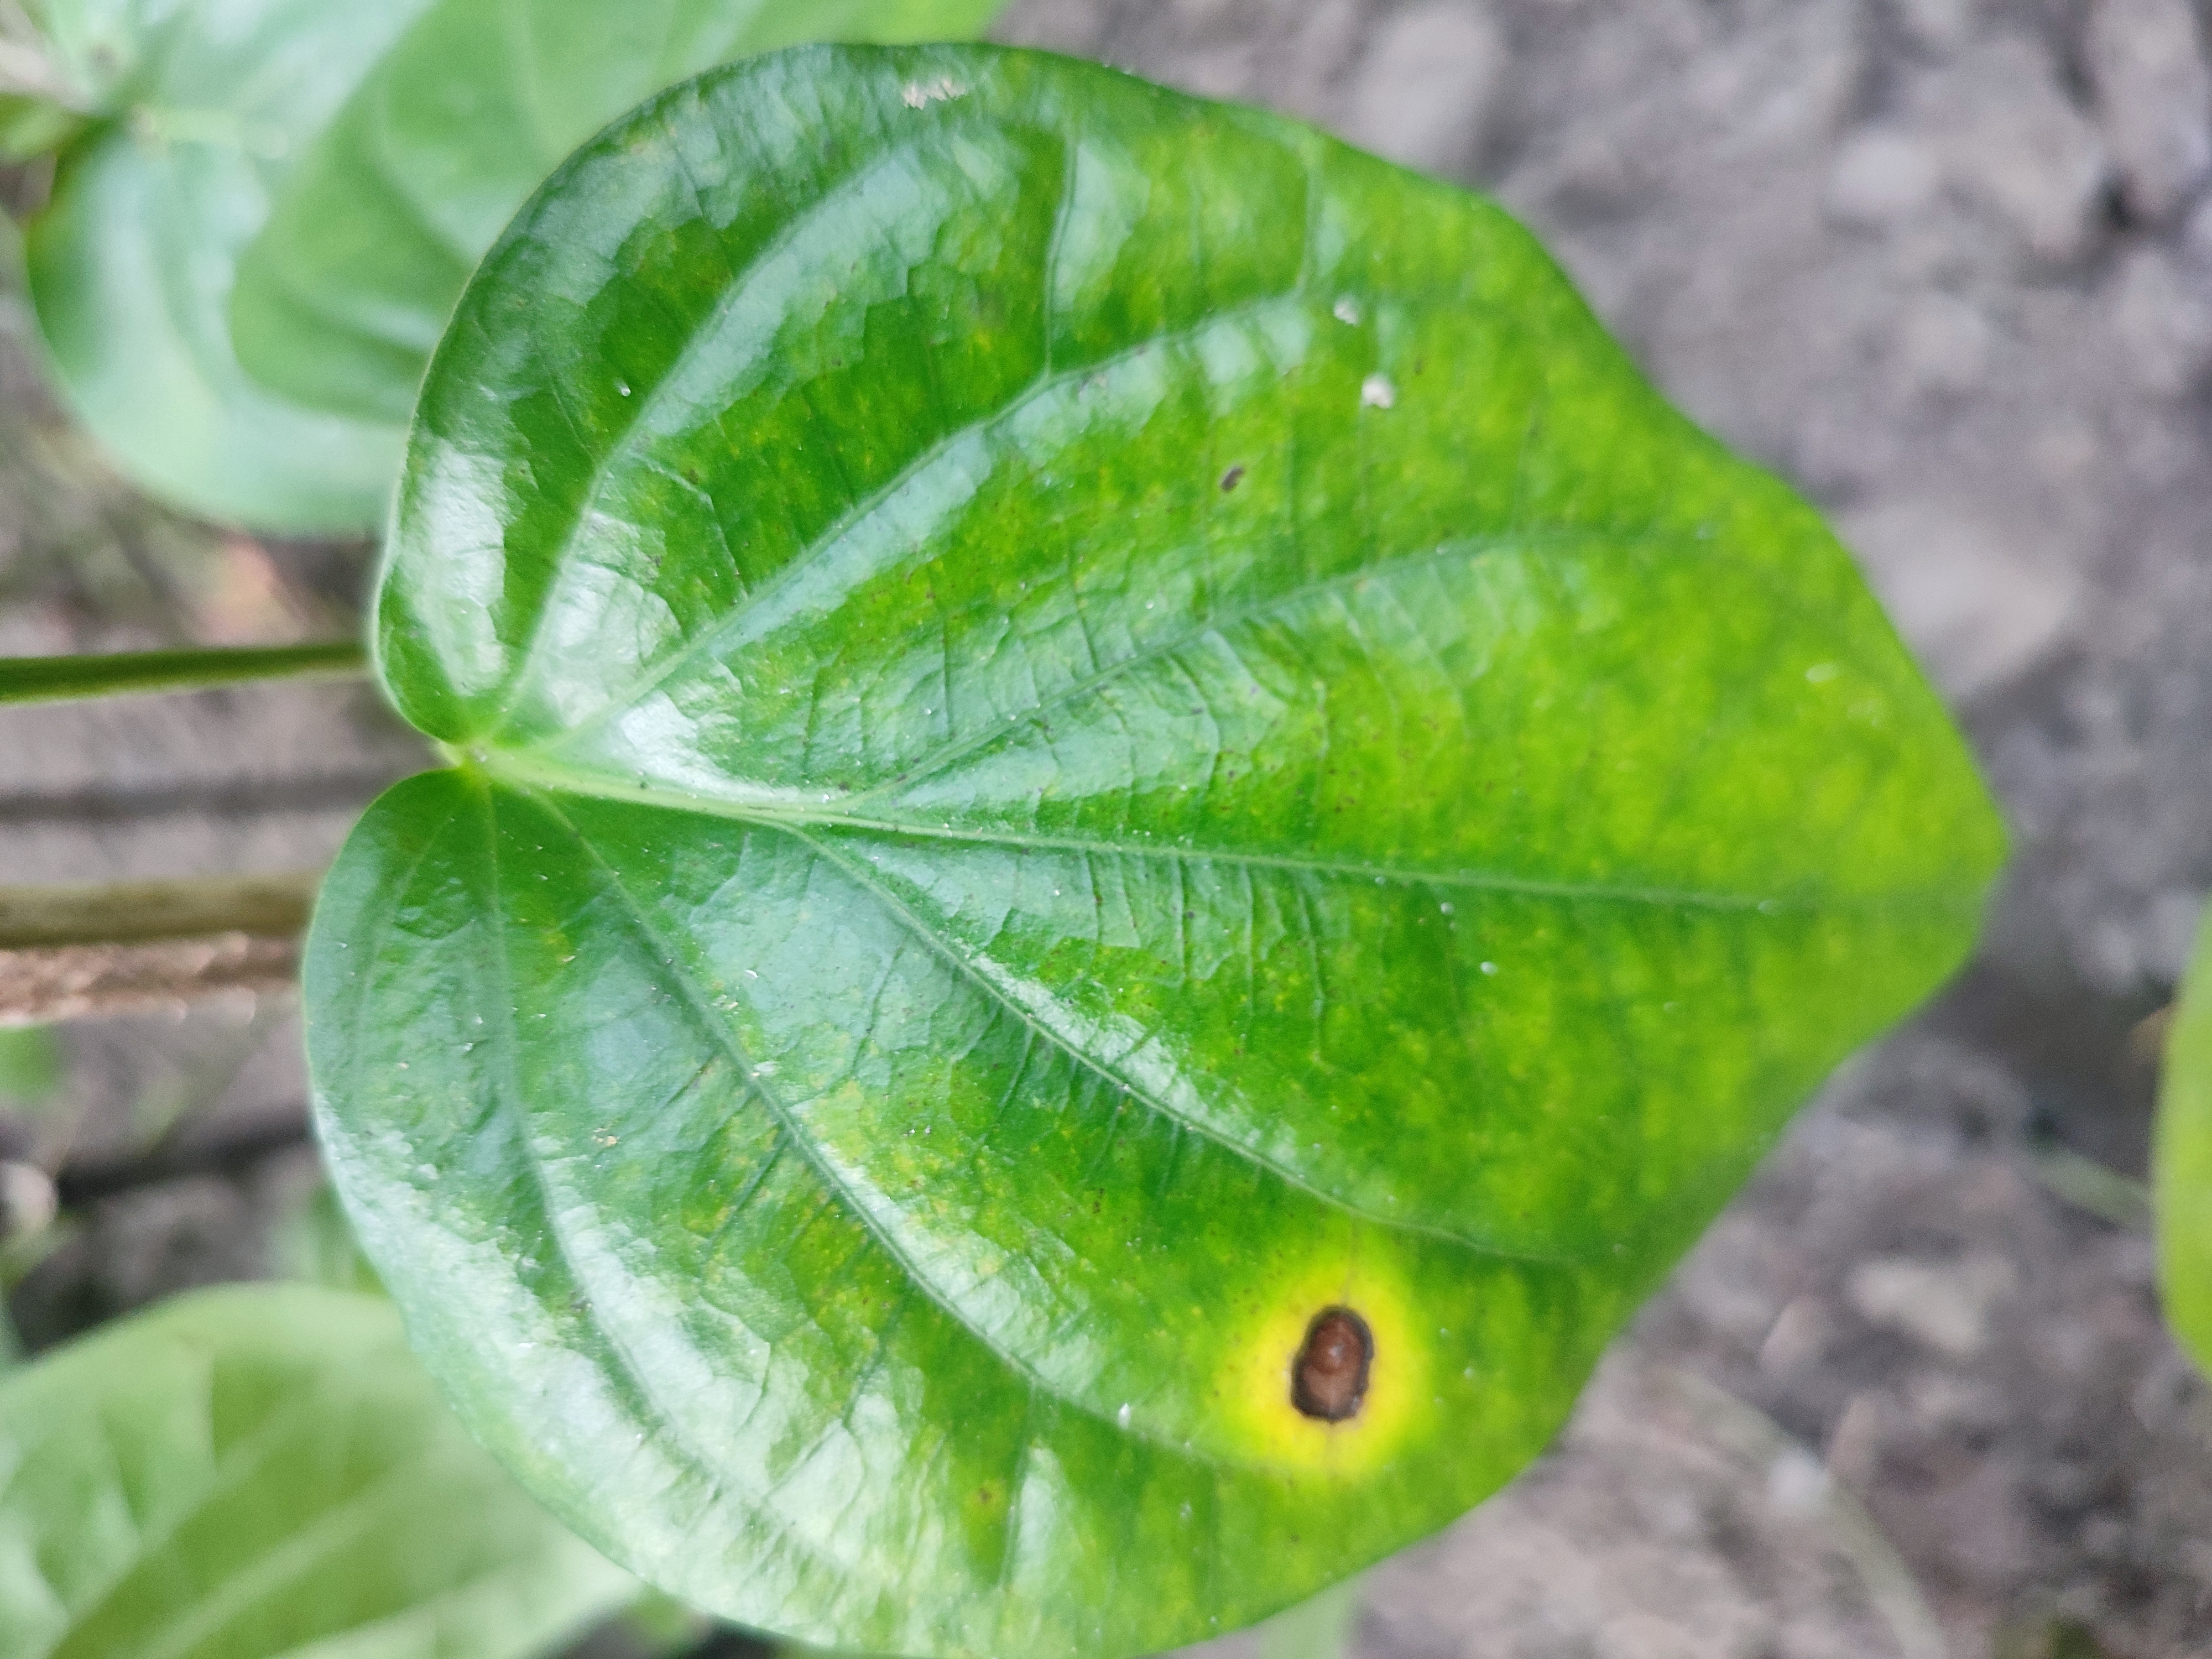
Label: Bacterial_Leaf_Disease